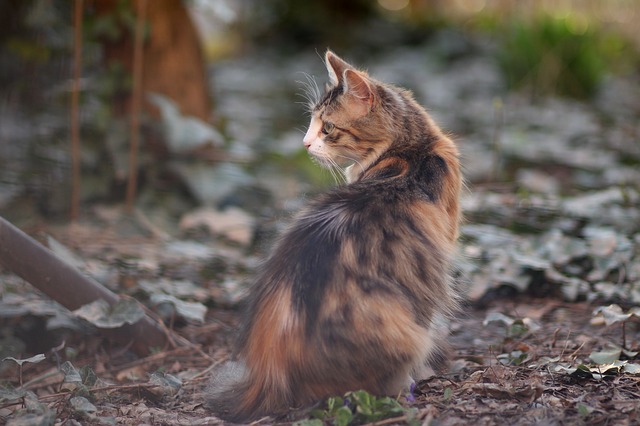
Label: cat